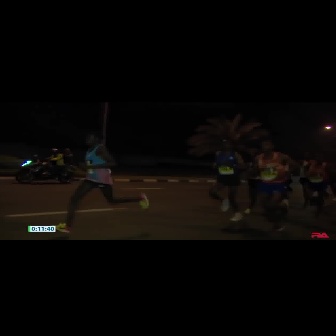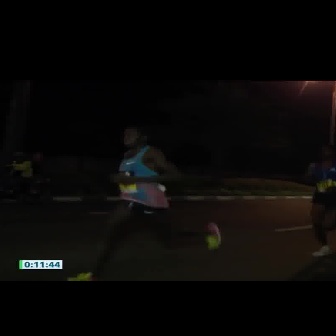
  Please identify the target specified by the bounding box [47,131,148,232] in the first image and locate it in the second image. Return the coordinates in [x_min,y_min,x_max,y_max] format.
Answer: [65,125,220,279]